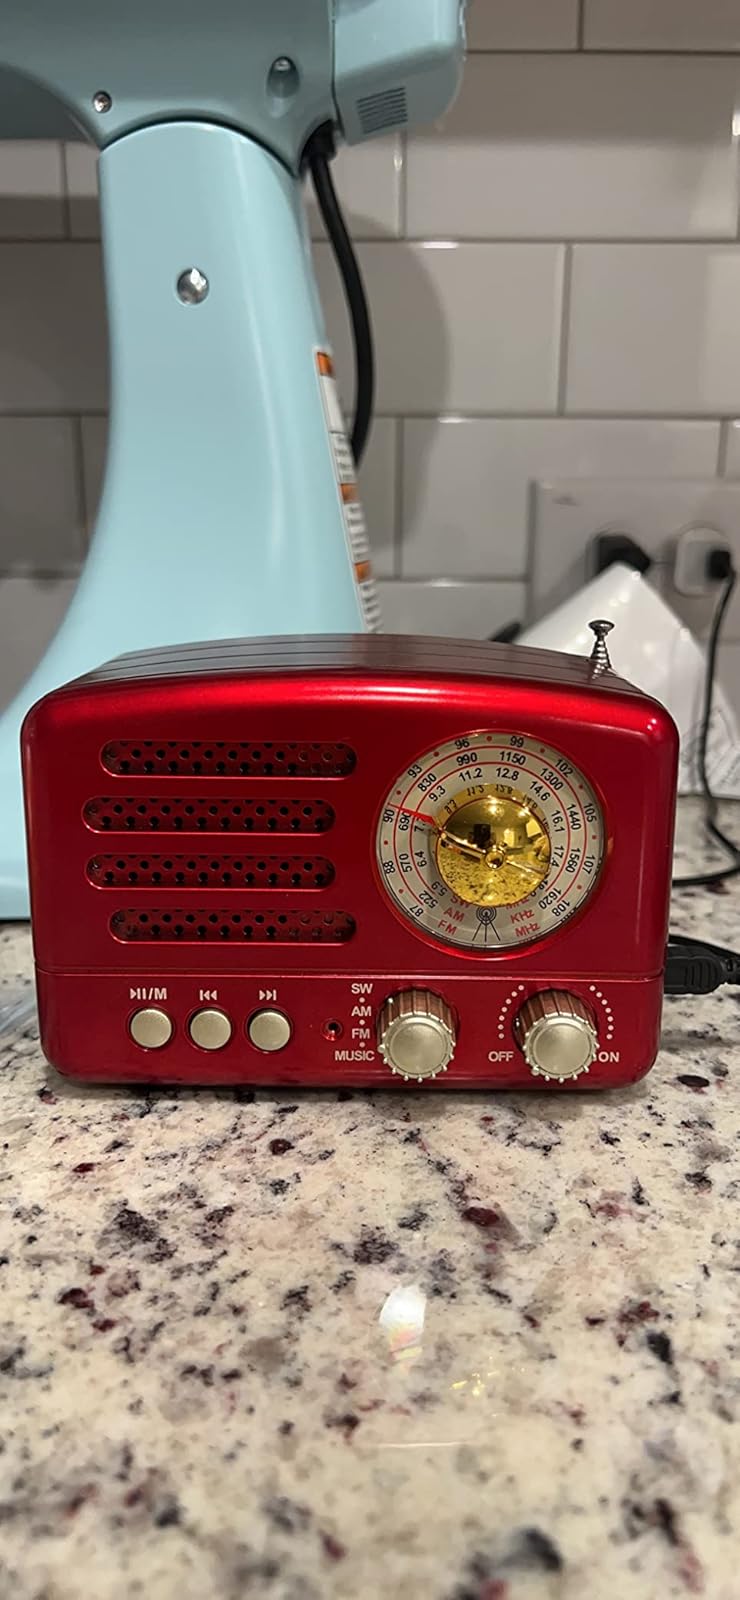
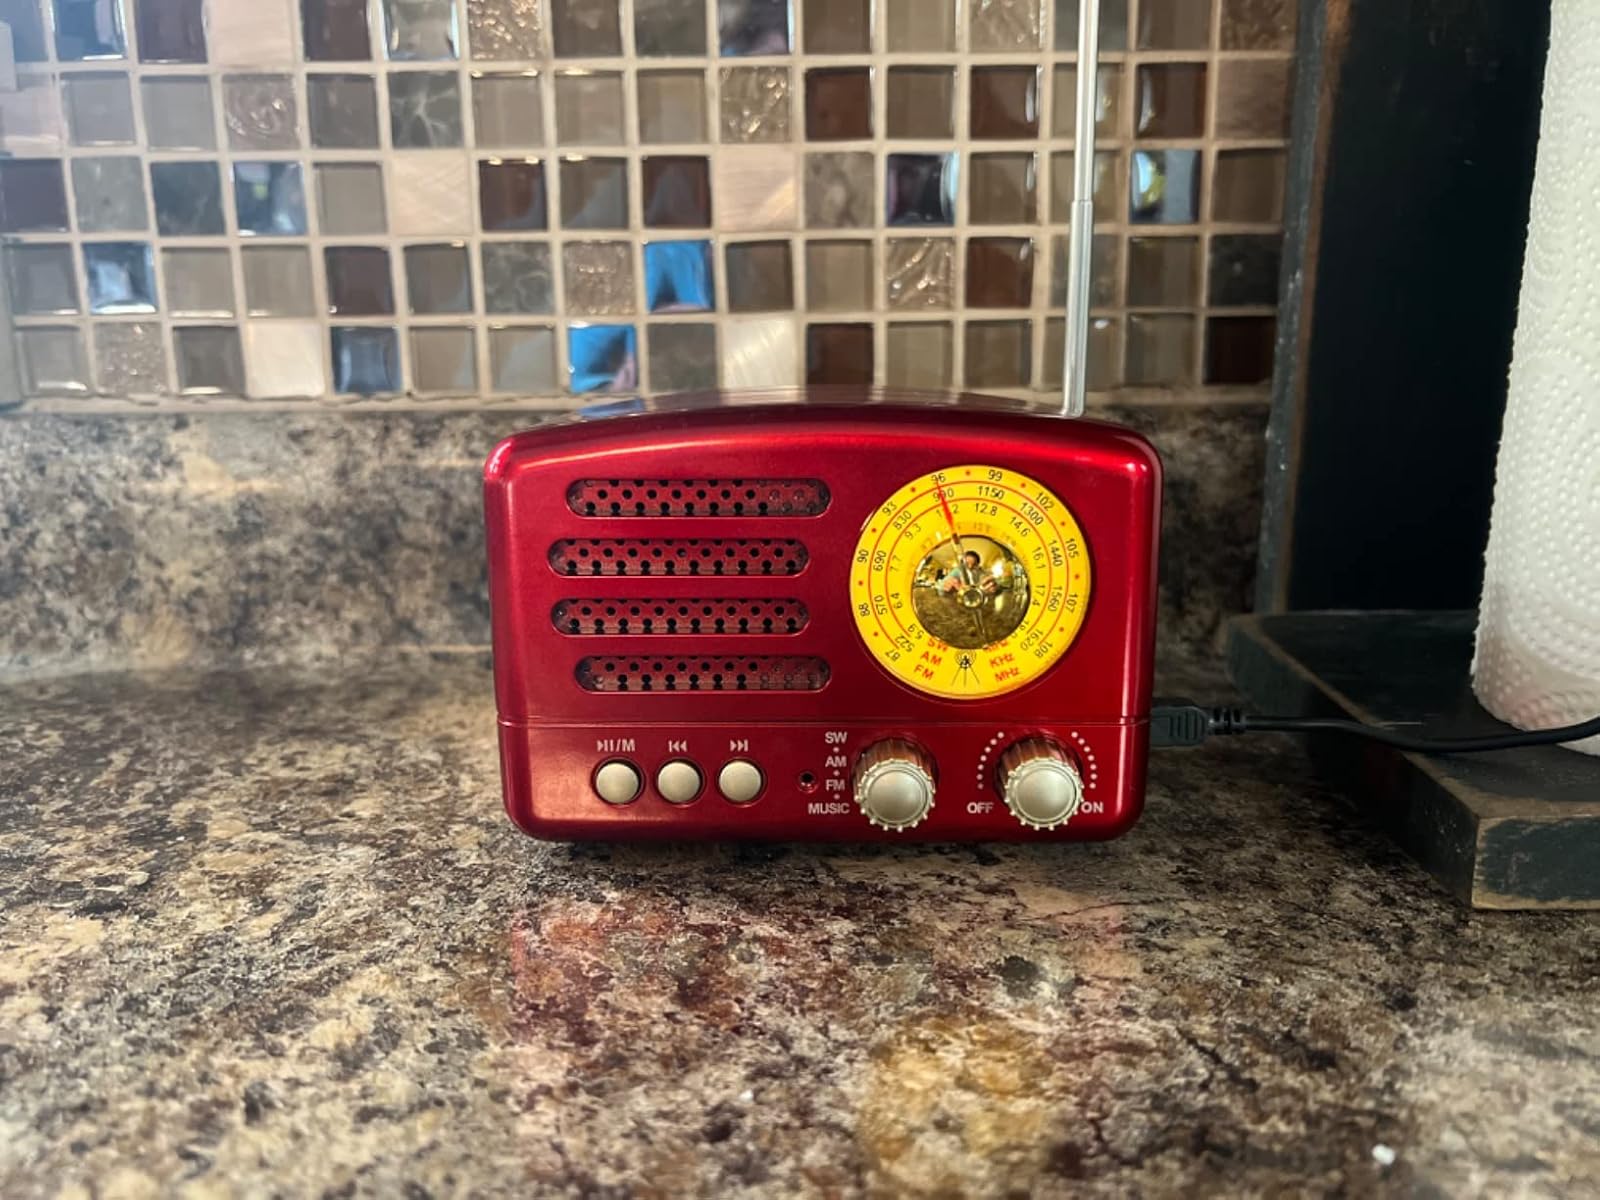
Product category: radio
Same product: yes